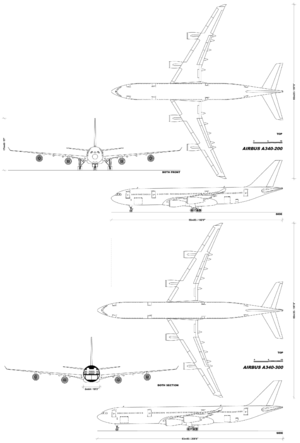
Planche de géométrie descriptive pour les A340-200/300. Côté, dessus, face, coupe.
L'Airbus A340 est un avion de ligne quadriréacteur long-courrier de grande capacité fabriqué par Airbus de 1991 à 2011. Il est décliné en plusieurs versions suivant la capacité ou le rayon d'action désiré par chaque compagnie. Cette famille d'appareils a été conçue avec un design semblable à celui de l'Airbus A330, car ces deux modèles sont dérivés. Mais il est équipé de quatre réacteurs au lieu de deux.